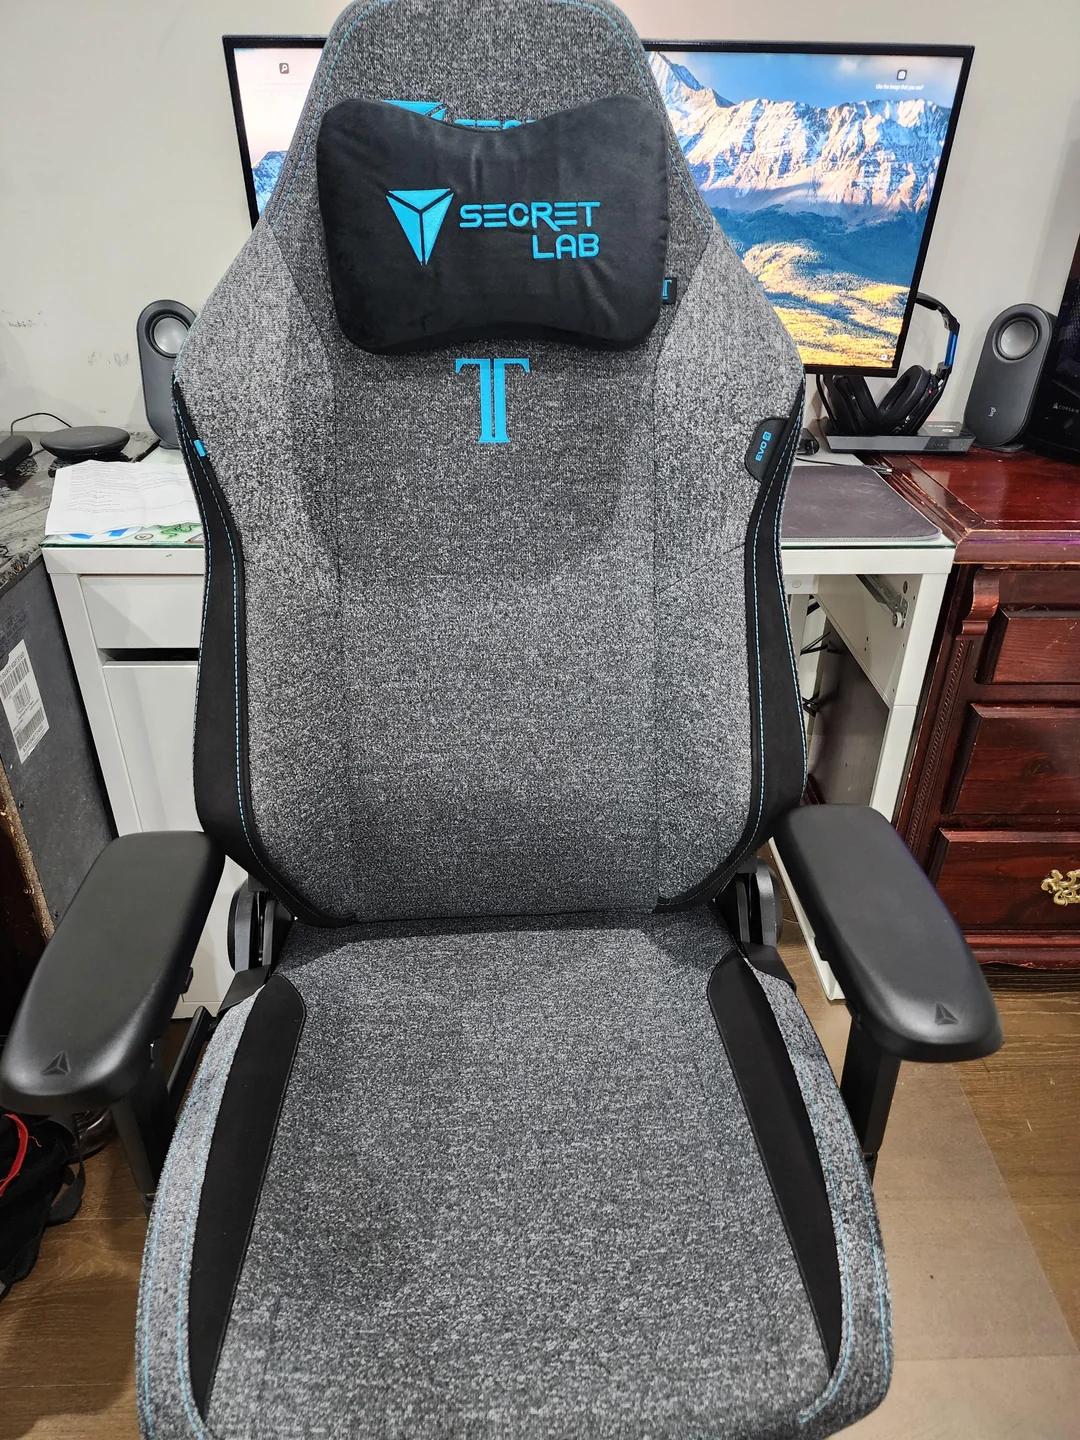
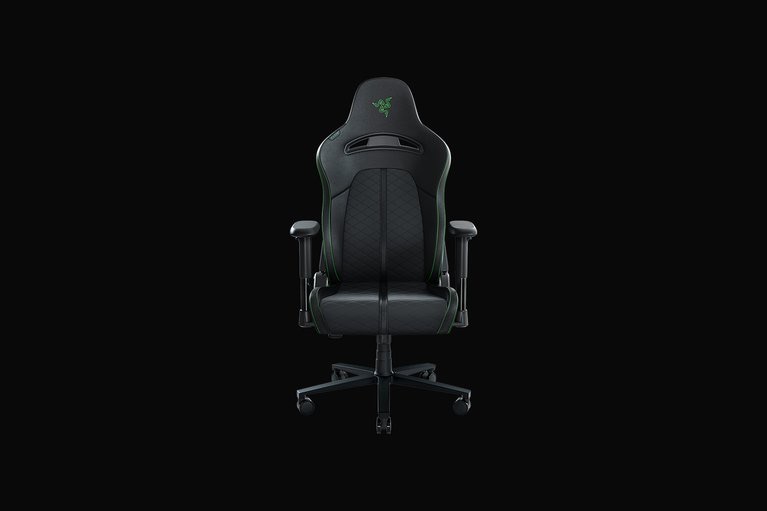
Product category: items_chair
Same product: no